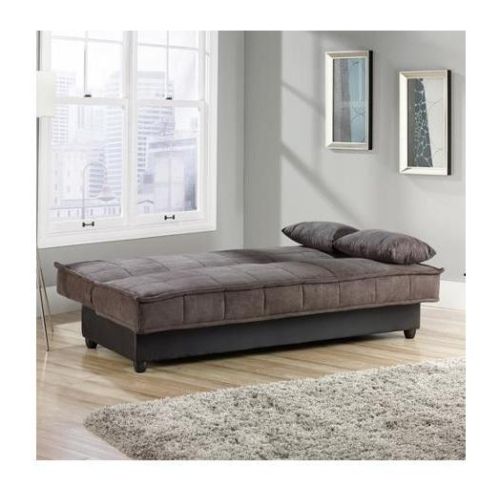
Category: sofa